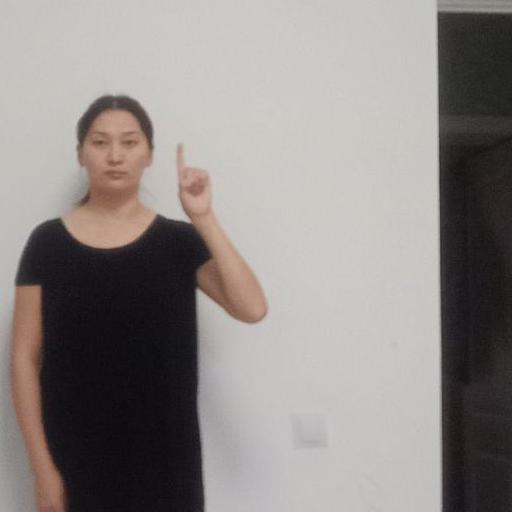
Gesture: one